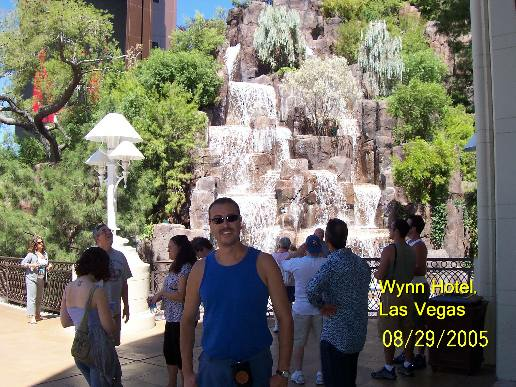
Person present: Yes